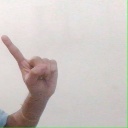
अक्षर: ए